Carl Gustav Fleischer

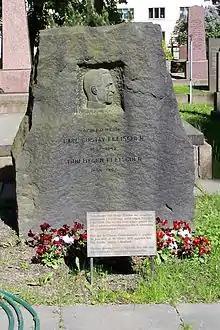
General Fleischer's gravestone at Vår Frelsers gravlund.

During his exile in the United Kingdom, General Fleischer quickly built up a Norwegian infantry brigade based in Dumfries, Scotland, from June 1940. However, he soon got at odds with the Norwegian political leadership in exile due to his strong headed attitudes and unwillingness to compromise. He also became controversial in factions of the cabinet due to his support of British commando raids on the Norwegian coast, even stating his willingness to personally participate in the attacks on the German occupying forces in Norway. While stationed in the UK, he received a number of allied awards. Among these were the Polish "Virtuti Militari" for bravery, the French "Croix de Guerre", and appointment by the British as a Knight Commander of the Order of the Bath.